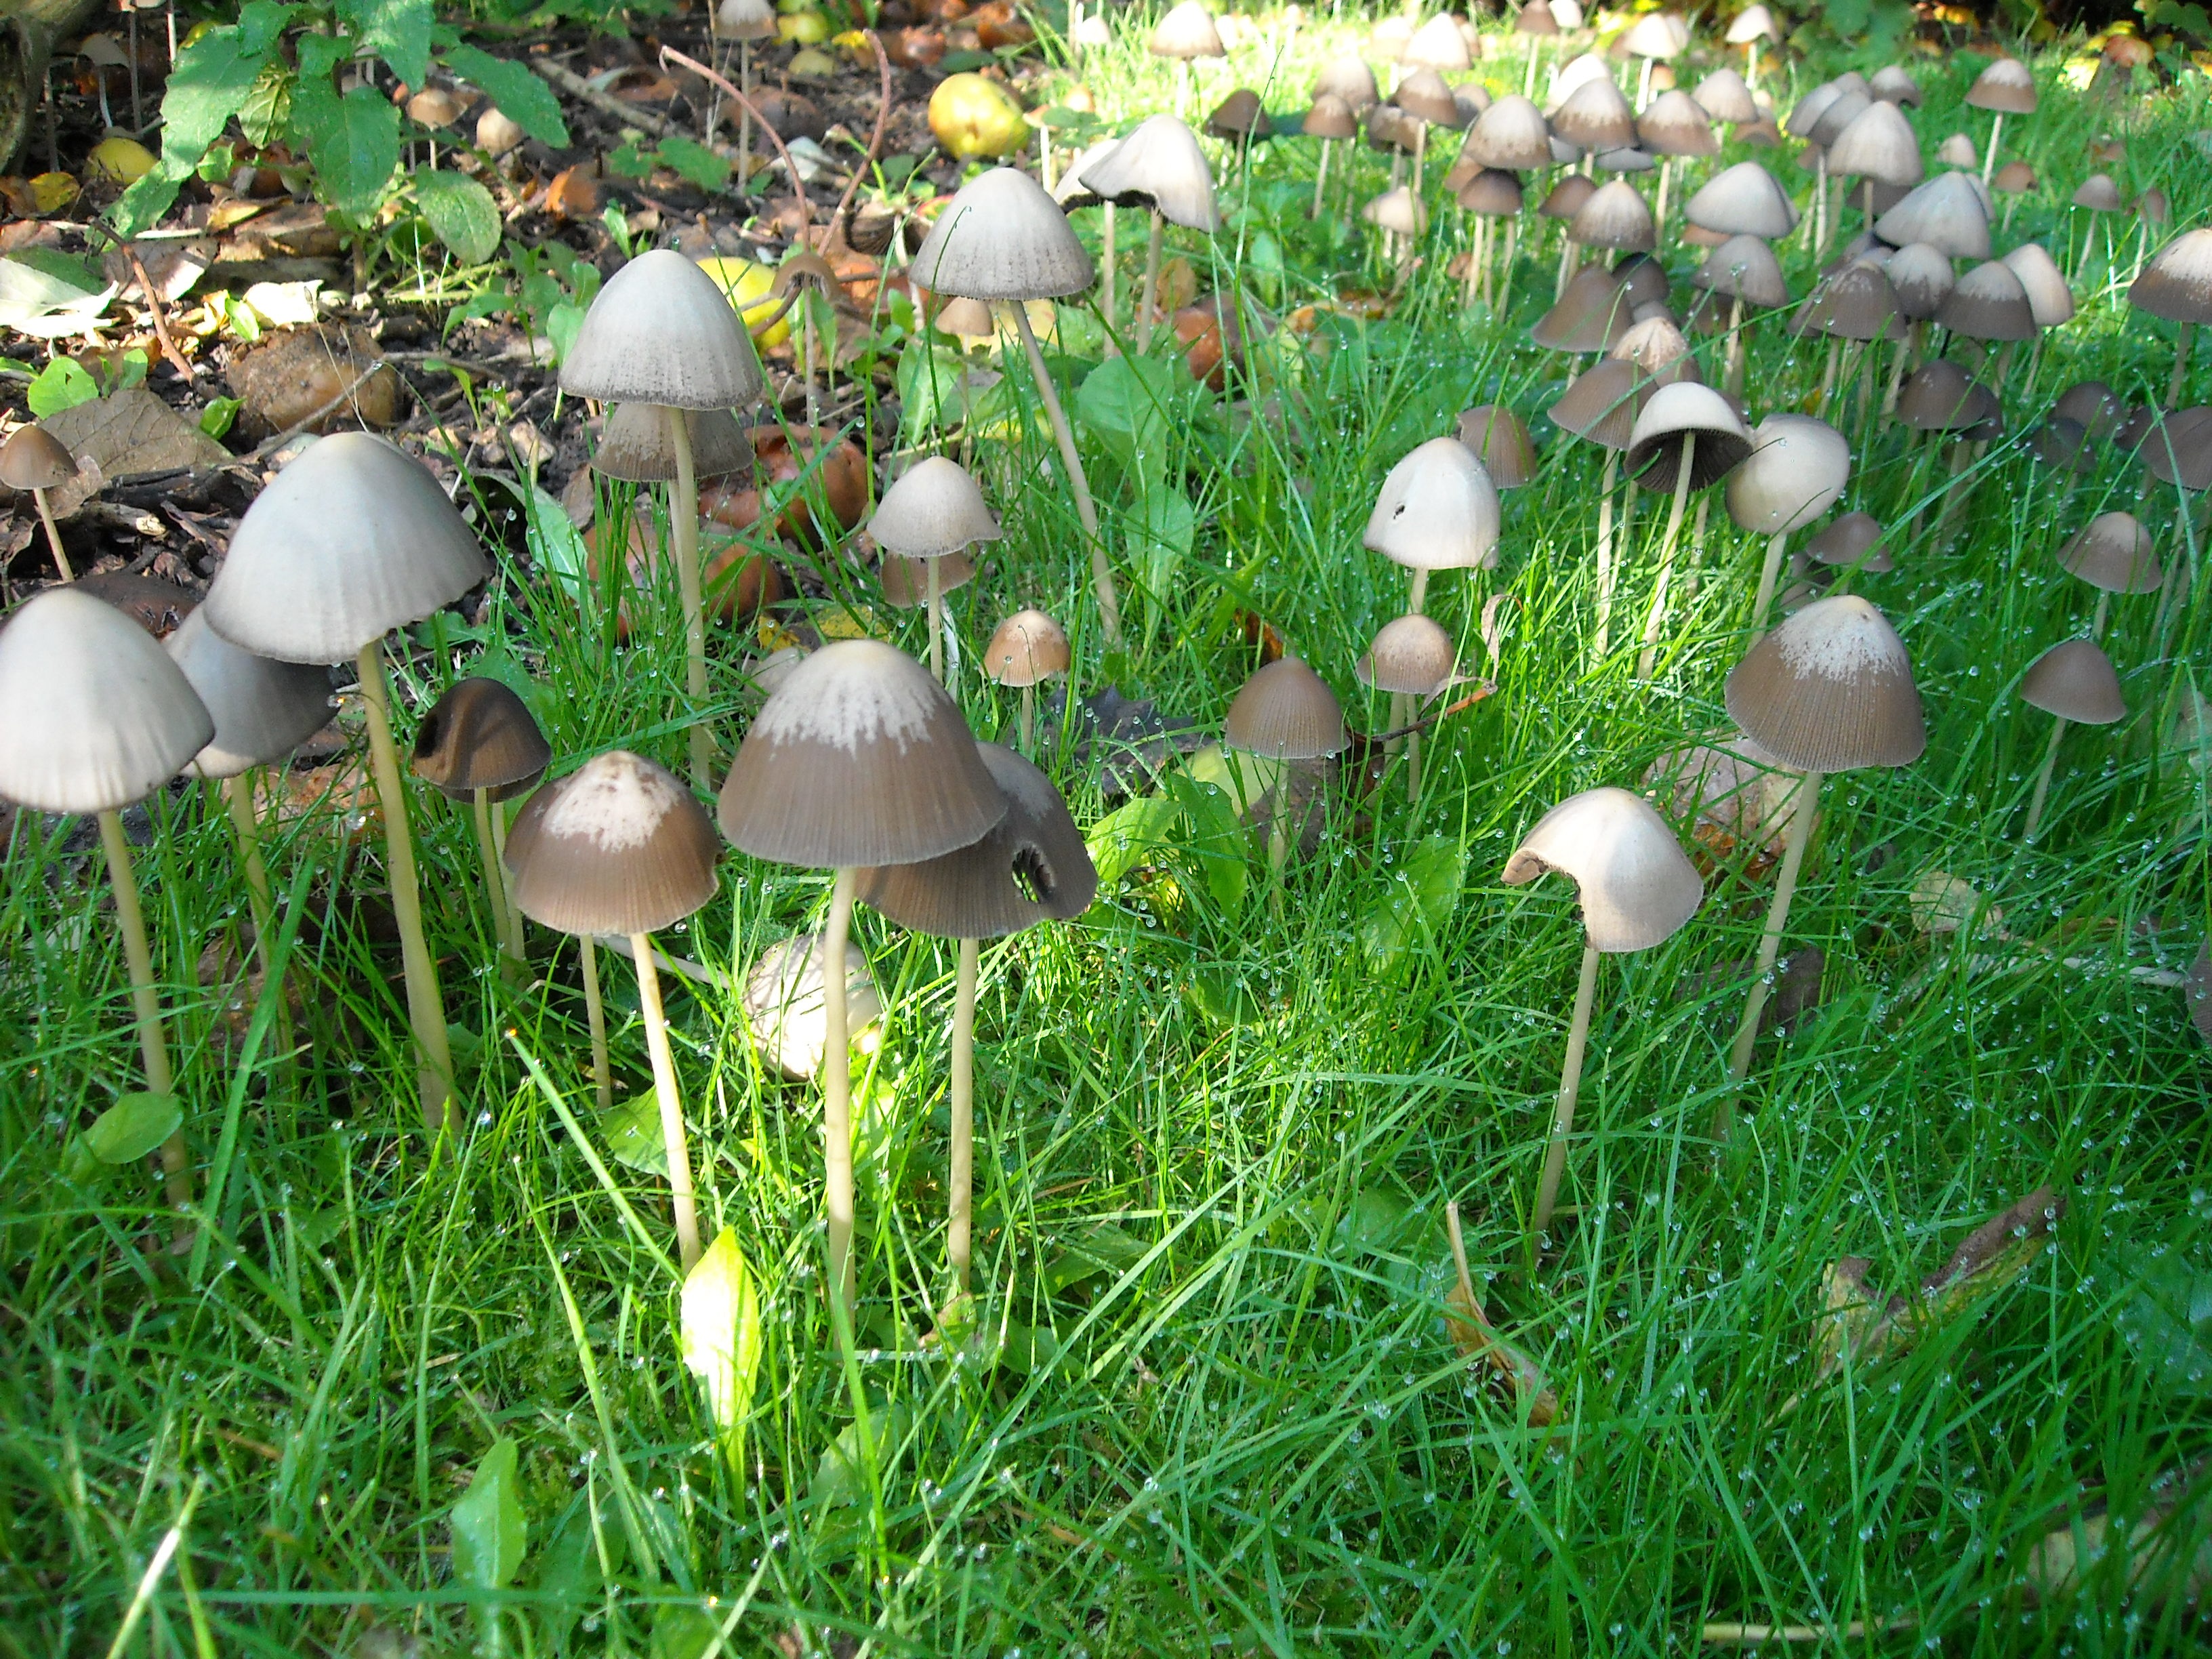
nature, forest, grass, lawn, meadow, flower, green, autumn, botany, mushroom, flora, fungus, fungi, mushrooms, woodland, habitat, agaric, agaricus, edible mushroom, agaricaceae, champignon mushroom